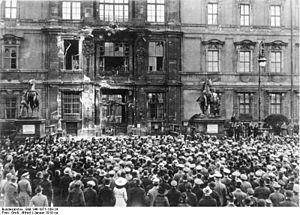
L'histoire de la social-démocratie allemande débute peu avant 1850 avec la fondation d'organisations socialistes utopiques à l'étranger. La révolution de mars 1848 marque un point de départ, avec la création d'une première organisation nationale : la Fraternité générale des travailleurs allemands. Elle aide au développement des syndicats et des partis socialistes au sein de l'ensemble de la confédération germanique. Par la suite, le 23 mai 1863, est fondée l'Association générale des travailleurs allemands de Ferdinand Lassalle. En parallèle, apparaît un mouvement concurrent mené par August Bebel et Wilhelm Liebknecht. Ensemble ils fondent successivement le Parti populaire saxon en 1866, puis le Parti ouvrier social-démocrate en 1869. Les deux tendances s'opposent entre autres sur les questions des syndicats et de la forme que doit prendre l'unité allemande. Elles fusionnent finalement en 1875, quatre ans après la formation de l'Empire allemand, et forment le Parti socialiste ouvrier d'Allemagne.